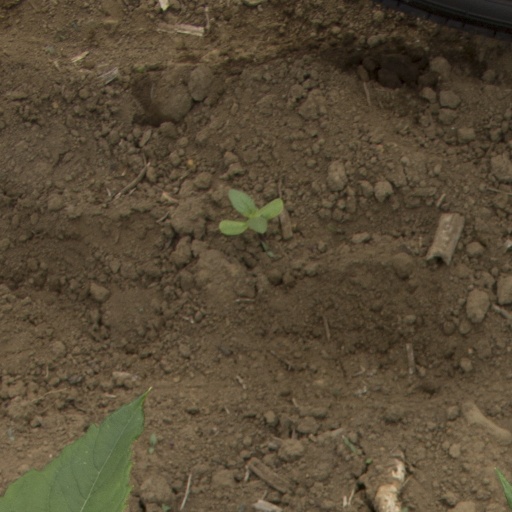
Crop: Jerusalem artichoke